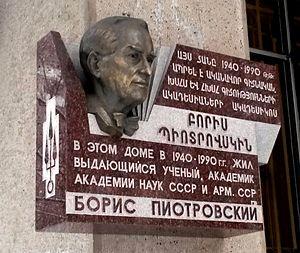
Boris Borissovitch Piotrovski, né le 1ᵉʳ/14 février 1908 à Saint-Pétersbourg et mort le 15 octobre 1990 à Léningrad, est un égyptologue, arménologue et archéologue russe et soviétique qui fut directeur de l'Ermitage de 1964 à 1990. Son fils, Mikhaïl Piotrovski, est actuellement le directeur de l'Ermitage.